David F. Sellers

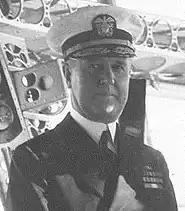

David F. Sellers (February 4, 1874 – January 27, 1949) was an admiral in the United States Navy. He was the first person from New Mexico to graduate from the United States Naval Academy.